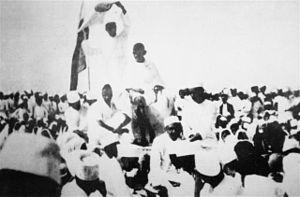
Gandhi pendant la Marche du Sel en 1930. Photo prise au Memorial national Sardar Patel, Ahmedabad, Gujarat, Inde.
La « marche du sel » est une manifestation entamée par Mohandas Karamchand Gandhi le 12 mars 1930, en vue d'arracher l'indépendance de l'Inde aux Britanniques.